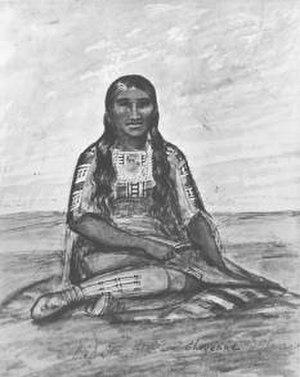
Le Colorado Women's Hall of Fame est un organisme bénévole à but non lucratif qui reconnaît les femmes qui ont contribué à l'histoire de l'État du Colorado. En 2016, 152 femmes y avaient été intronisées.